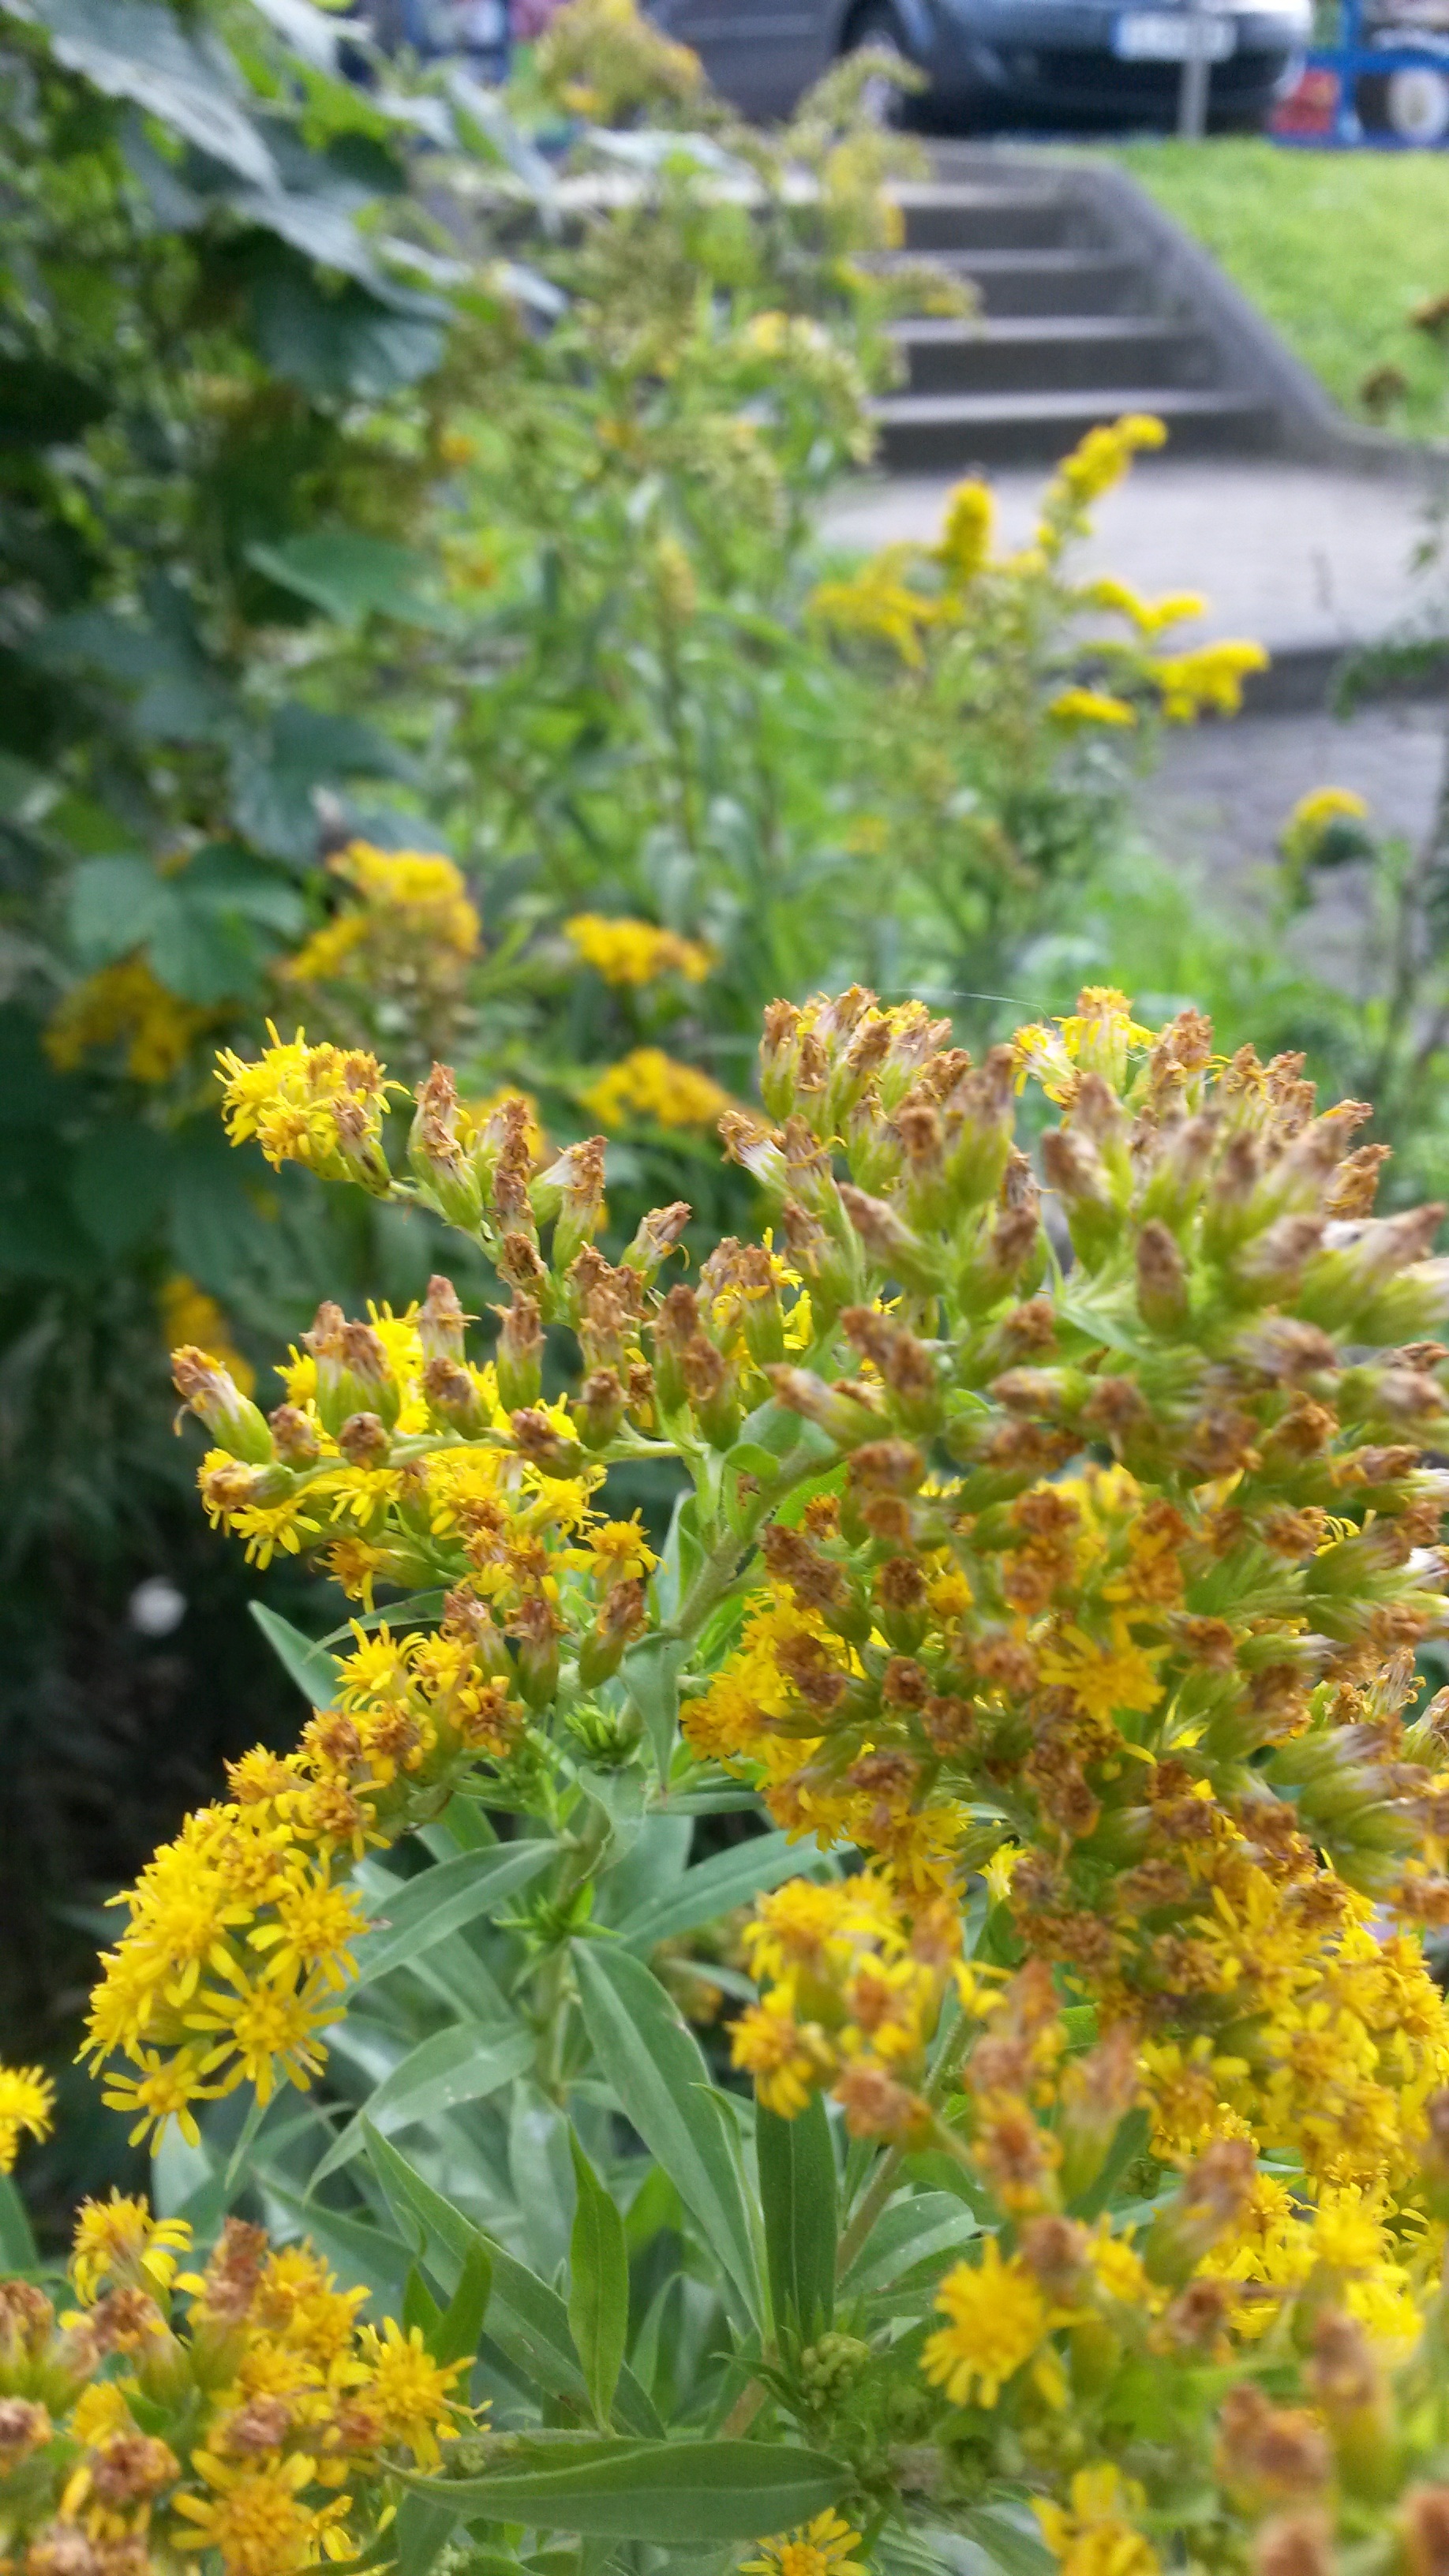
nature, blossom, plant, flower, bloom, summer, herb, evergreen, botany, yellow, garden, flora, wildflower, shrub, flowering plant, subshrub, annual plant, land plant